Munich–Herrsching railway

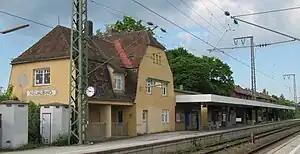
München-Neuaubing station

The Munich–Herrsching line today operates as part of S-Bahn line from Munich Airport to Herrsching with class 423 electric multiple units. In winter, the service runs at 20-minute intervals to Weßling, where one service an hour turns back, leaving two services an hour that continue to Herrsching. In summer, the entire route is served at 20-minute intervals. At peak times, additional services run from Munich East to Germering-Unterpfaffenhofen and Weßling at 20-minute intervals, running at 10-minute intervals overall on this section.